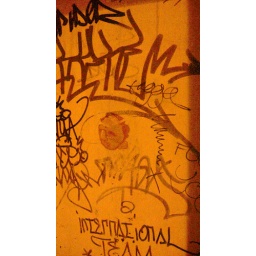
writing on the wall under orange street light